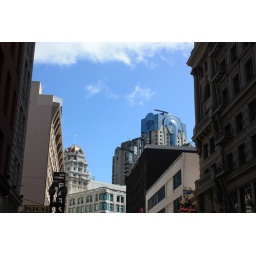
I'm not sure what I was going for here, unless I was capitivated by the clear blue sky.